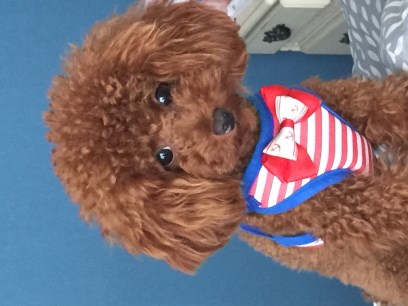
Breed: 7449-n000128-teddy